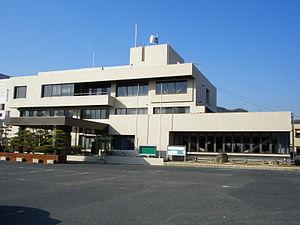
Satoshō est un bourg du district d'Asakuchi, dans la préfecture d'Okayama, au Japon.